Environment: real
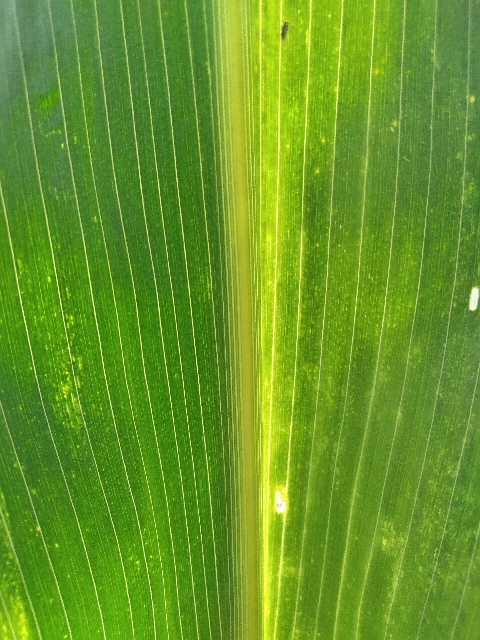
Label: lethal_necrosis